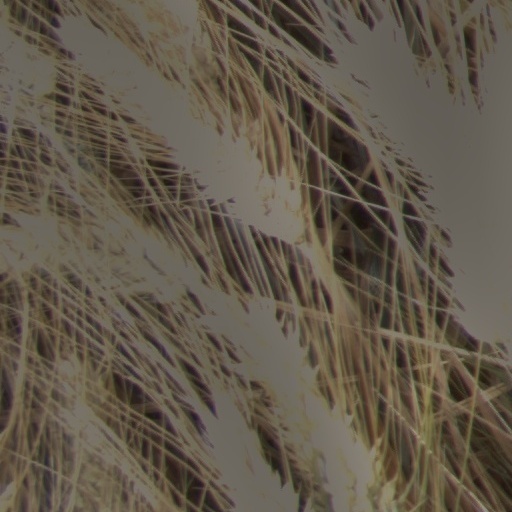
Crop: wheat